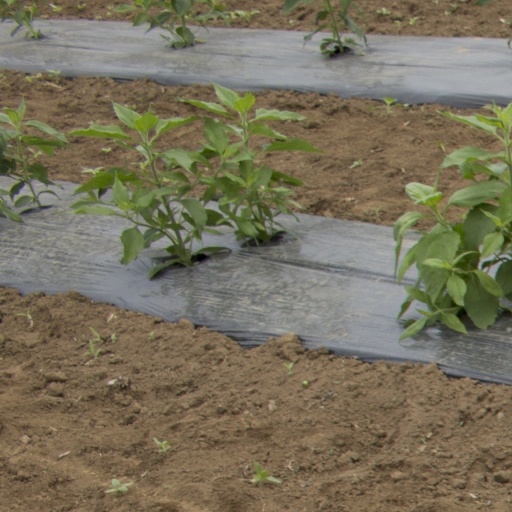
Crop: Jerusalem artichoke